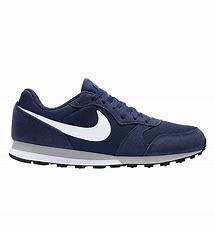
Brand: Nike
Model: MD Runner 2